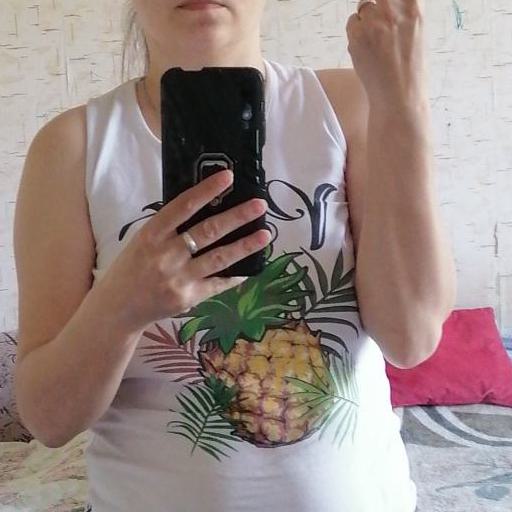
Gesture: no_gesture